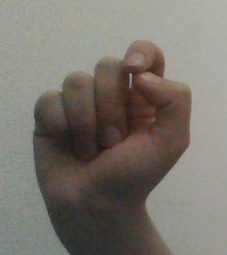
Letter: fa